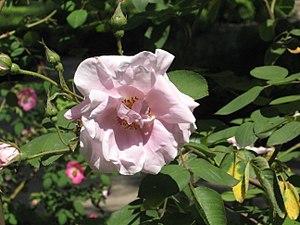
'Auguste Roussel' est un cultivar de rosier obtenu en 1913 par Barbier Frères & Compagnie. Il est issu d'un croisement d'un rosier botanique, Rosa macrophylla Lindl., et d'un rosier horticole, 'Papa Gontier'. Il est commercialisé chez des spécialistes de roses anciennes.